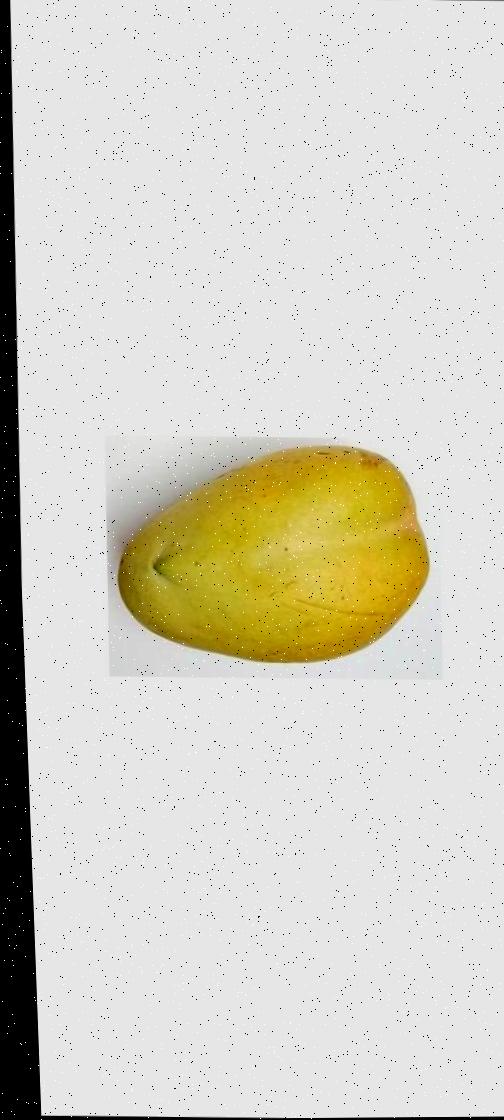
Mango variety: Bari-11